Powerwolf

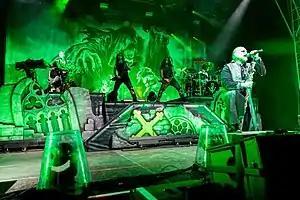
Powerwolf performing at Zeltfestival Rhein-Neckar in 2019

Powerwolf (often stylized in all caps) is a German power metal band founded in 2004 in Saarbrücken by members of Red Aim. The band consists of vocalist Karsten Brill as "Attila Dorn", lead guitarist Benjamin Buss as "Matthew Greywolf", bassist/rhythm guitarist David Vogt as "Charles Greywolf", keyboardist Christian Jost as "Falk Maria Schlegel" and drummer Roel van Helden. The group uses religious themes and images, contrary to traditional power metal music, as well as corpse paint, gothic-tinged compositions and songs about werewolf and vampire legends.